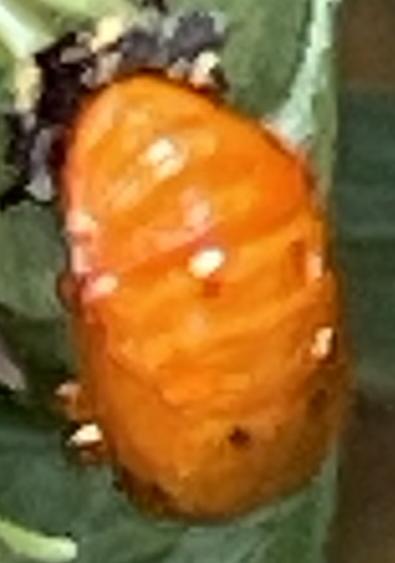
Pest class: predators